Andrew Blain Baird

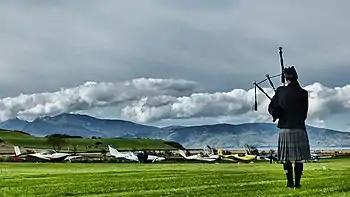
“Baird Day at Andrew Baird Airfield by Michael Russell”

Baird of Bute Society was established in 2011 by Christopher Markwell, a Bute-born Canadian who now, in retirement, lives part of the year in Bute. Markwell was instrumental in bringing Andrew Baird to the fore for the centenary of his historic flight and arranged all of the events of the centenary and most since. The Baird of Bute Society works to support its vitally important mission of inspiring young people to aspire to achievement in their lives through its many scholarships, national awards and school programmes.